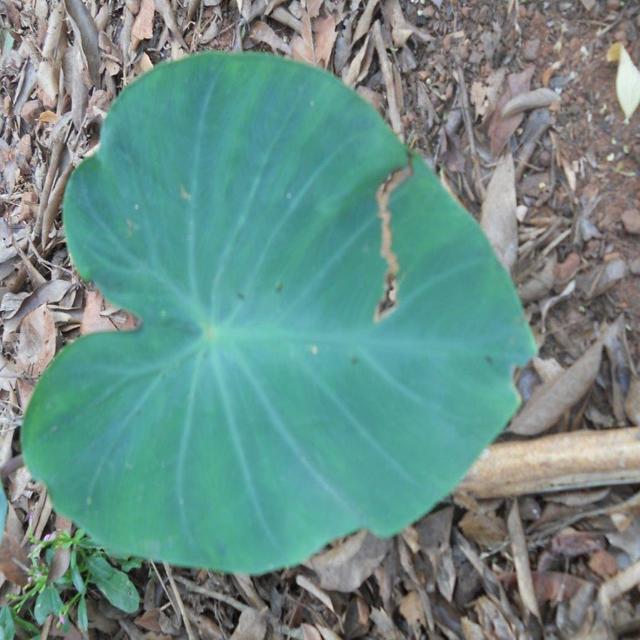
Label: Early_Blight